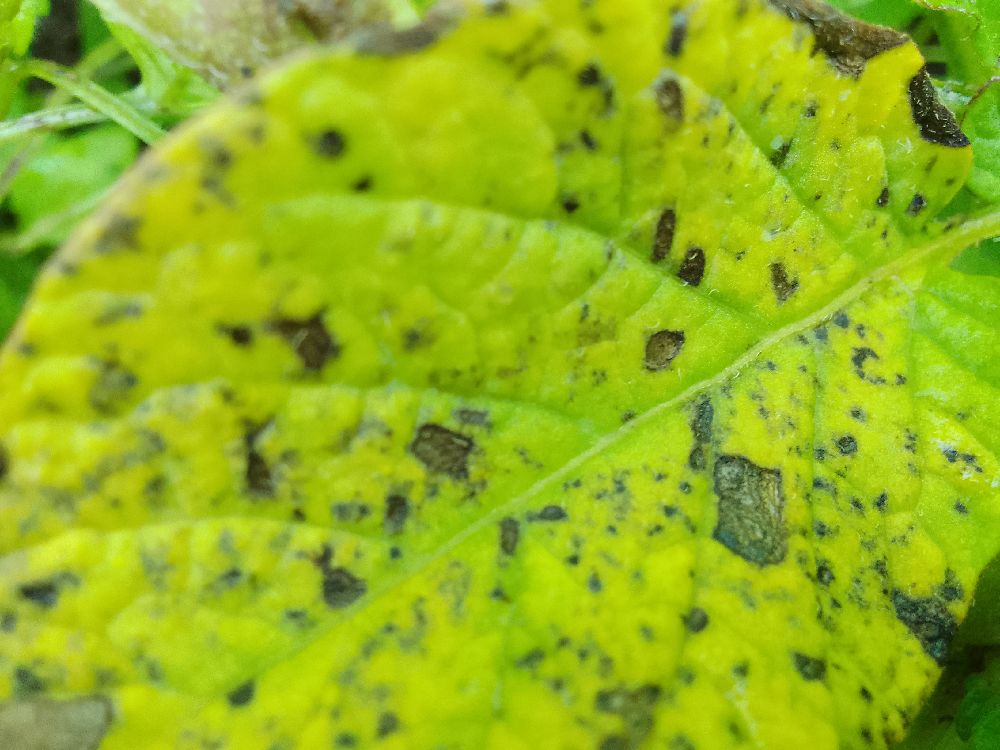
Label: Early blight